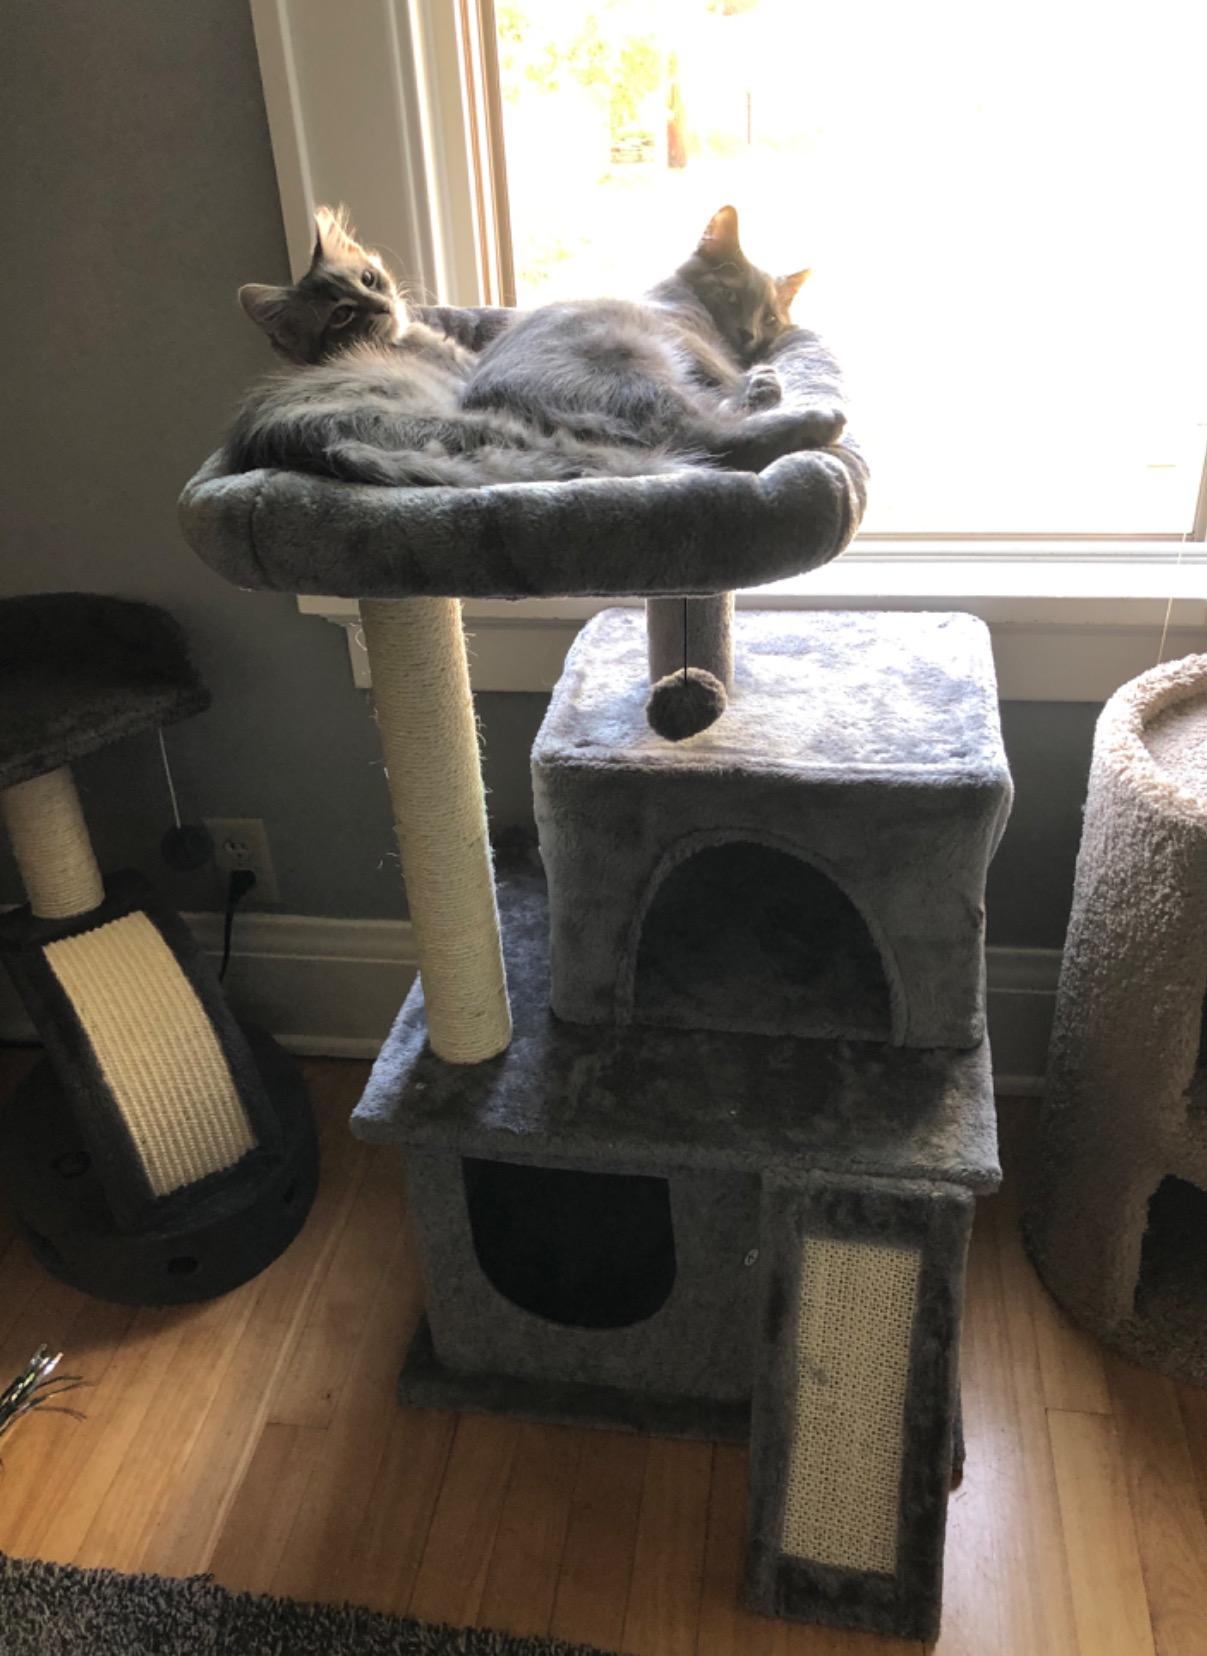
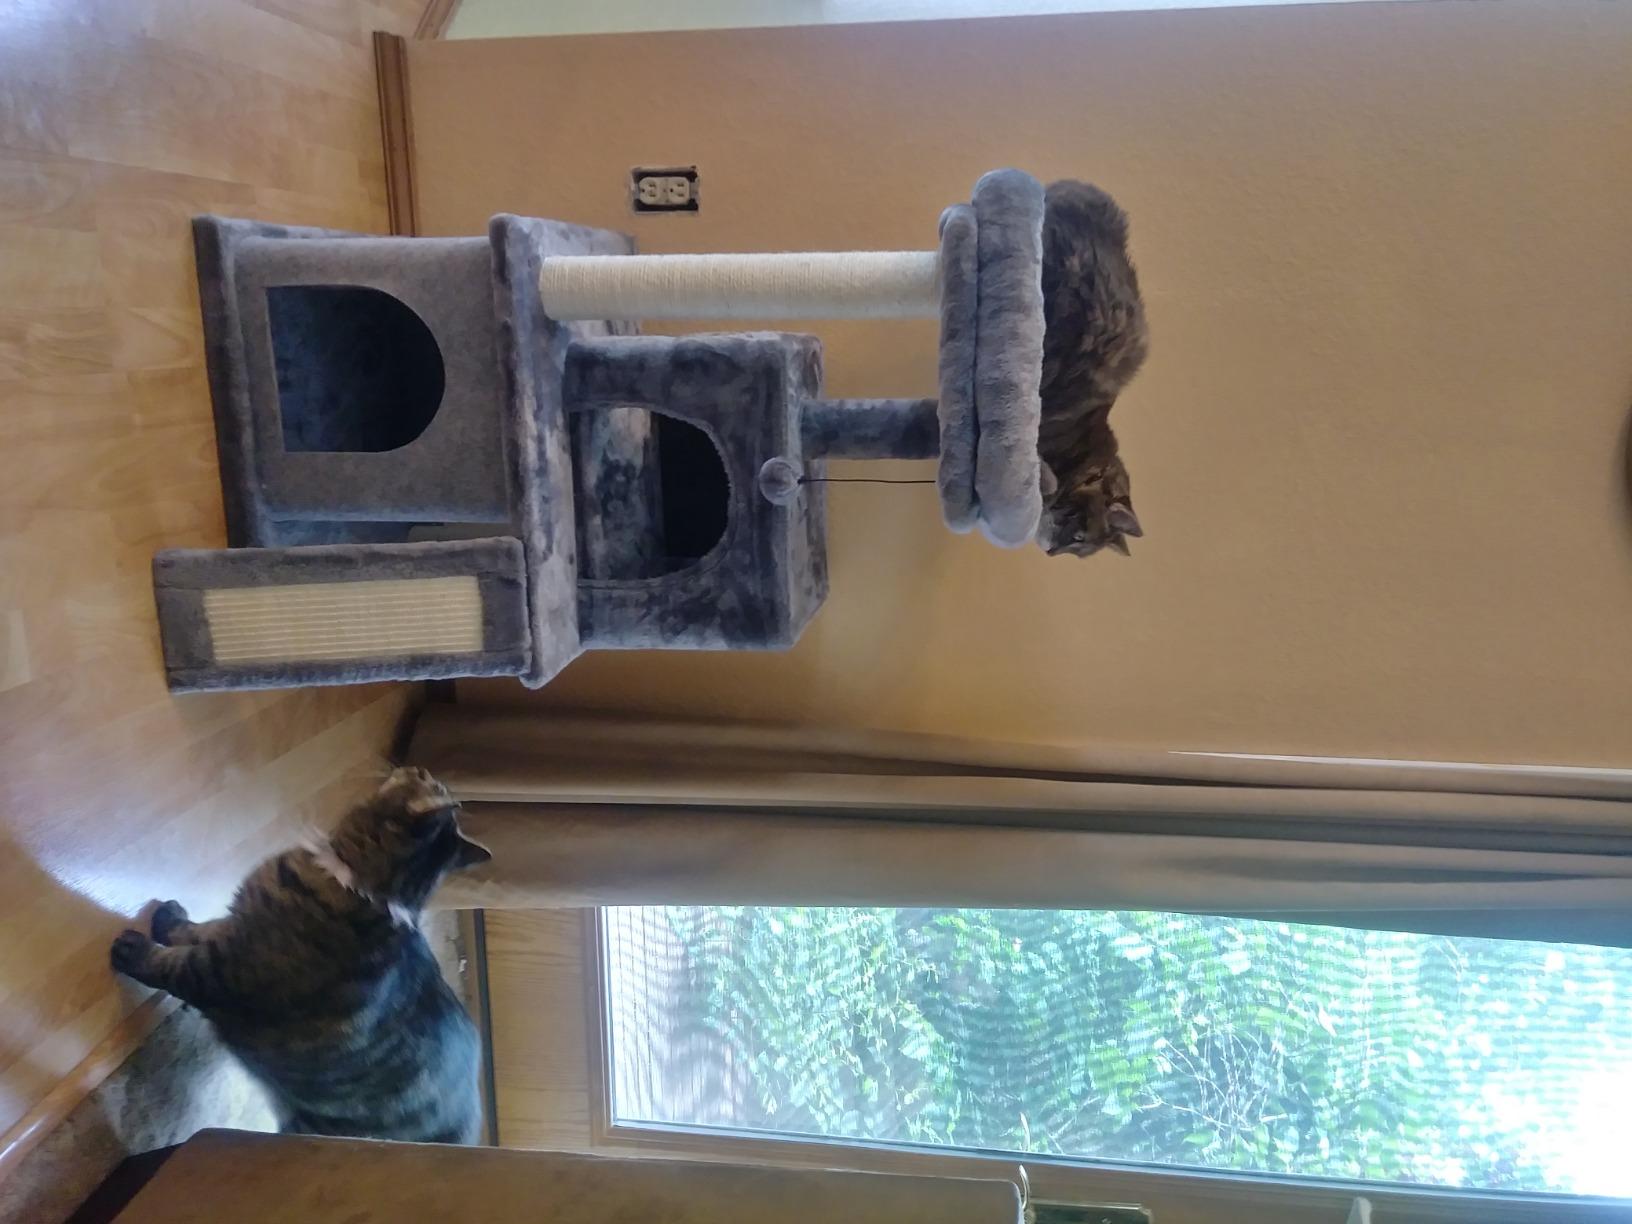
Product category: items_cat tree
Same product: yes